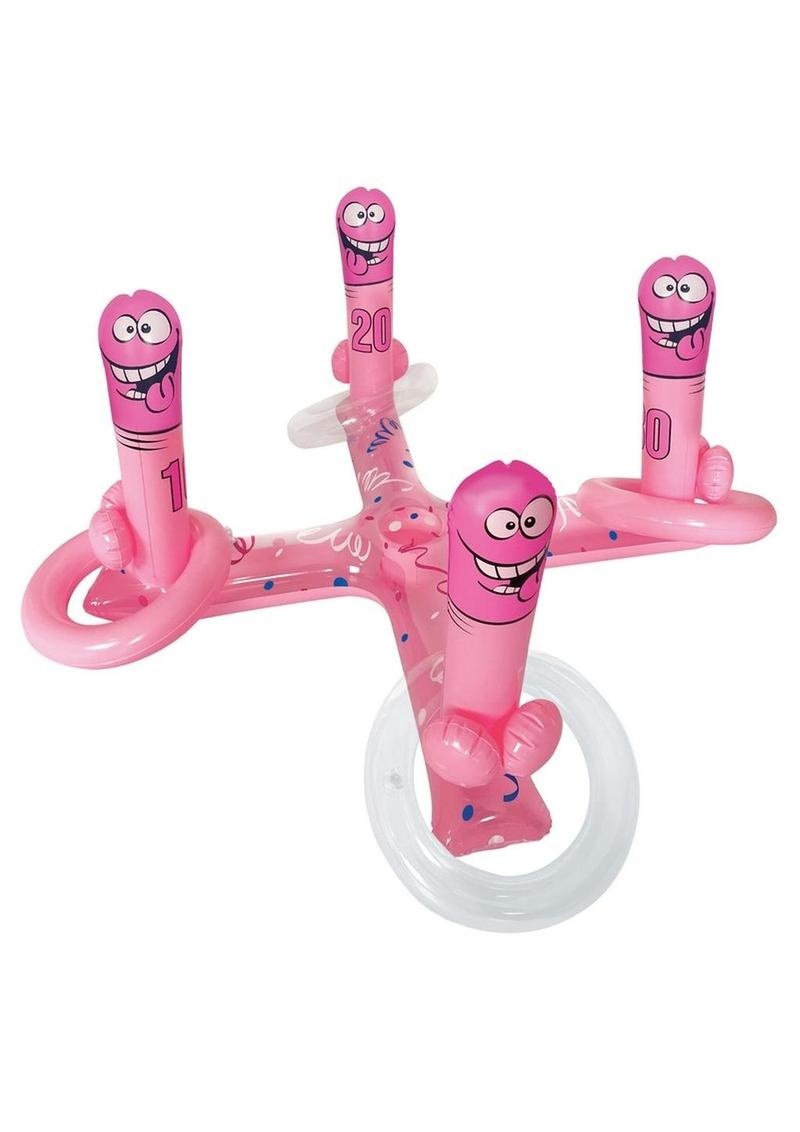
Inflatable Pecker Ring Toss Game
Floating pecker ring toss game • Included: Inflatable game & 4 rings • A fun new game for any kind of party! Make your next pool party unforgettable with this inflatable pecker ring toss game. • Play in the pool, on the ground, indoor or outdoor.
Brand: Ozze Creations
Category: Arts & Entertainment > Party & Celebration > Party Supplies > Inflatable Party Decorations